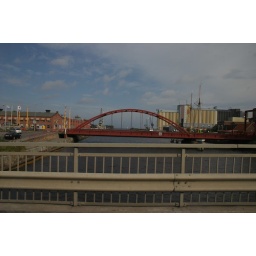
a bridge over troubled water